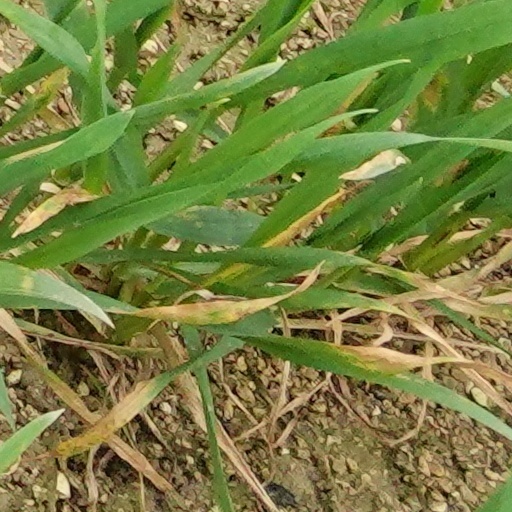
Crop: wheat